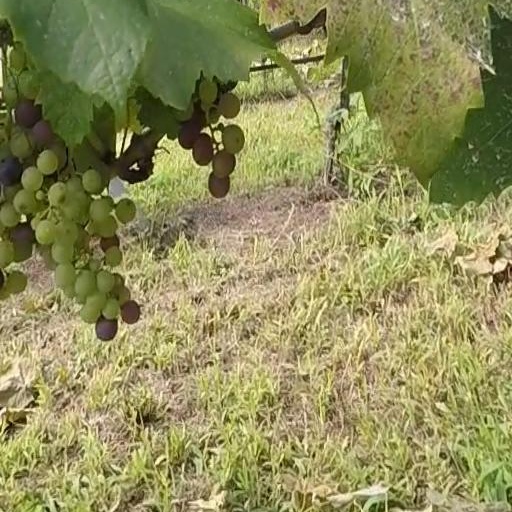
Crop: grape